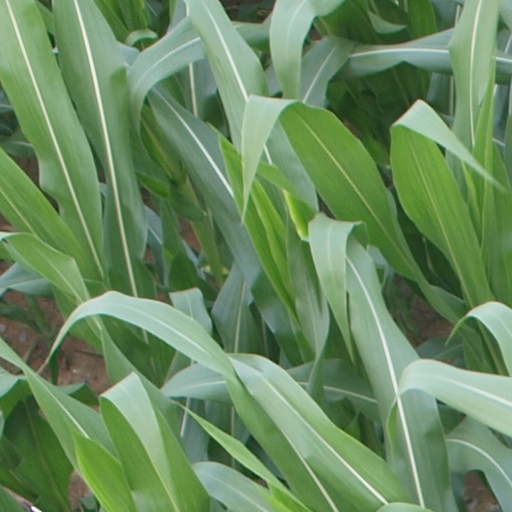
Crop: maize; corn